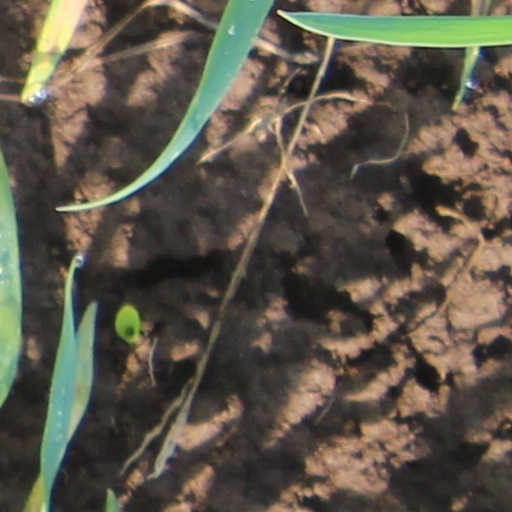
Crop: wheat